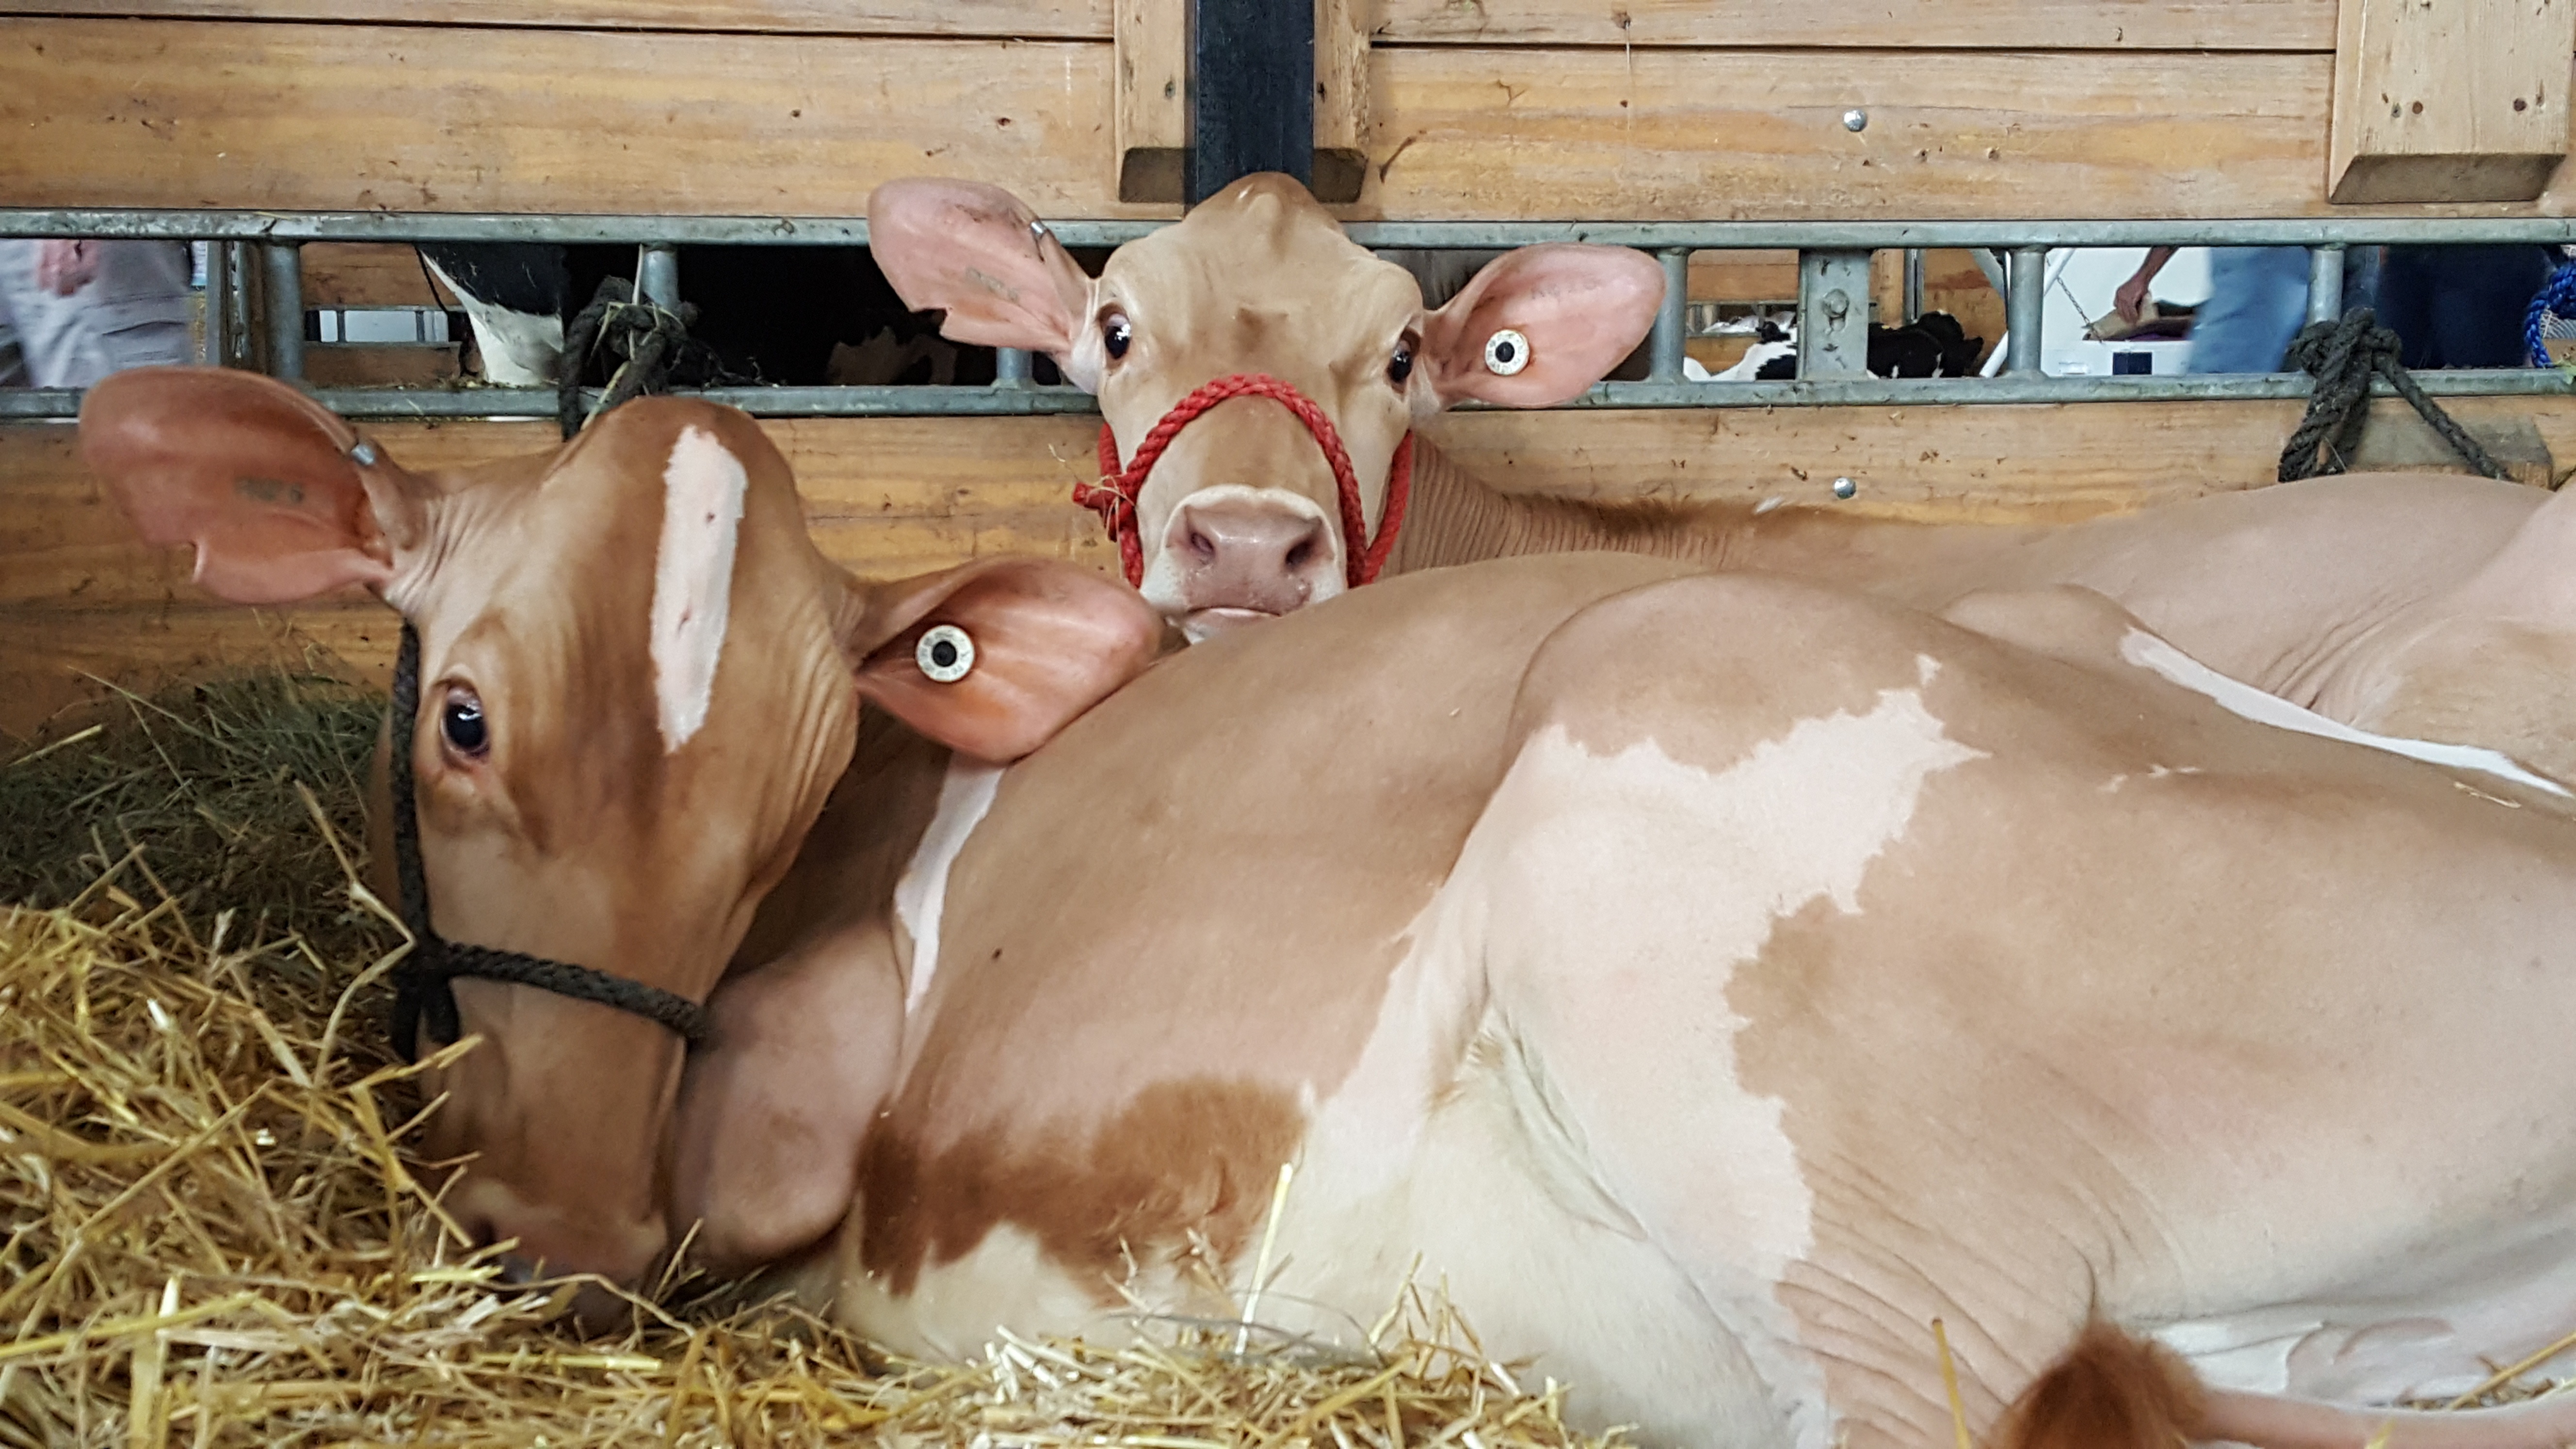
horse, mammal, mane, mare, cattle like mammal, horse like mammal